Simulation for Automatic Machinery

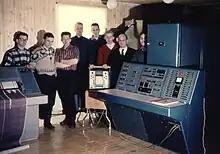
Per Bugge-Asperheim, Svein Strøm, Per Klevan, Lars Monrad-Krohn, Per Bjørge, Asbjørn Horn, Olav Landsverk and Yngvar Lundh which made up the NDRE's digital division in 1962

The first attempts by NDRE to build a computer were made by the mathematics division in the early 1950s. There were two main intended uses: calculation of orbital mechanics for ballistic missiles and for the dimensions for Kjeller Reactor. The background was that NDRE had a keypunch machine, but there were no commercially available digital computers. In 1953 NDRE was offered a digital Ferranti computer via the Norwegian Intelligence Service and the agency thus terminated its own computer development and instead focused on software.